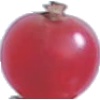
Label: redcurrant